Aparan

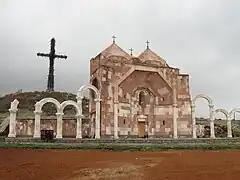
The Altar of Hope Chapel in Aparan with the Holy Cross in the background

Aparan has a palace of culture, a public library, a music school, and a school of art run by the municipality.